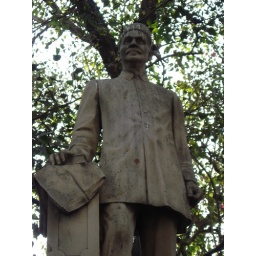
my heart went out to this poor lone guy standing with bird poop all over him...